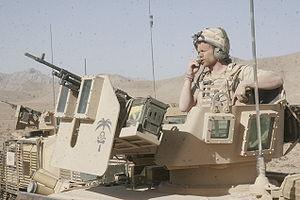
L'opération Eagle's Summit est une vaste opération de la FIAS et de l'armée afghane pour livrer une turbine au barrage hydroélectrique de Kajakai. Elle dura du 27 août au 5 septembre 2008.